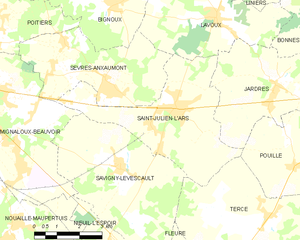
Carte des communes françaises Saint-Julien-l'Ars